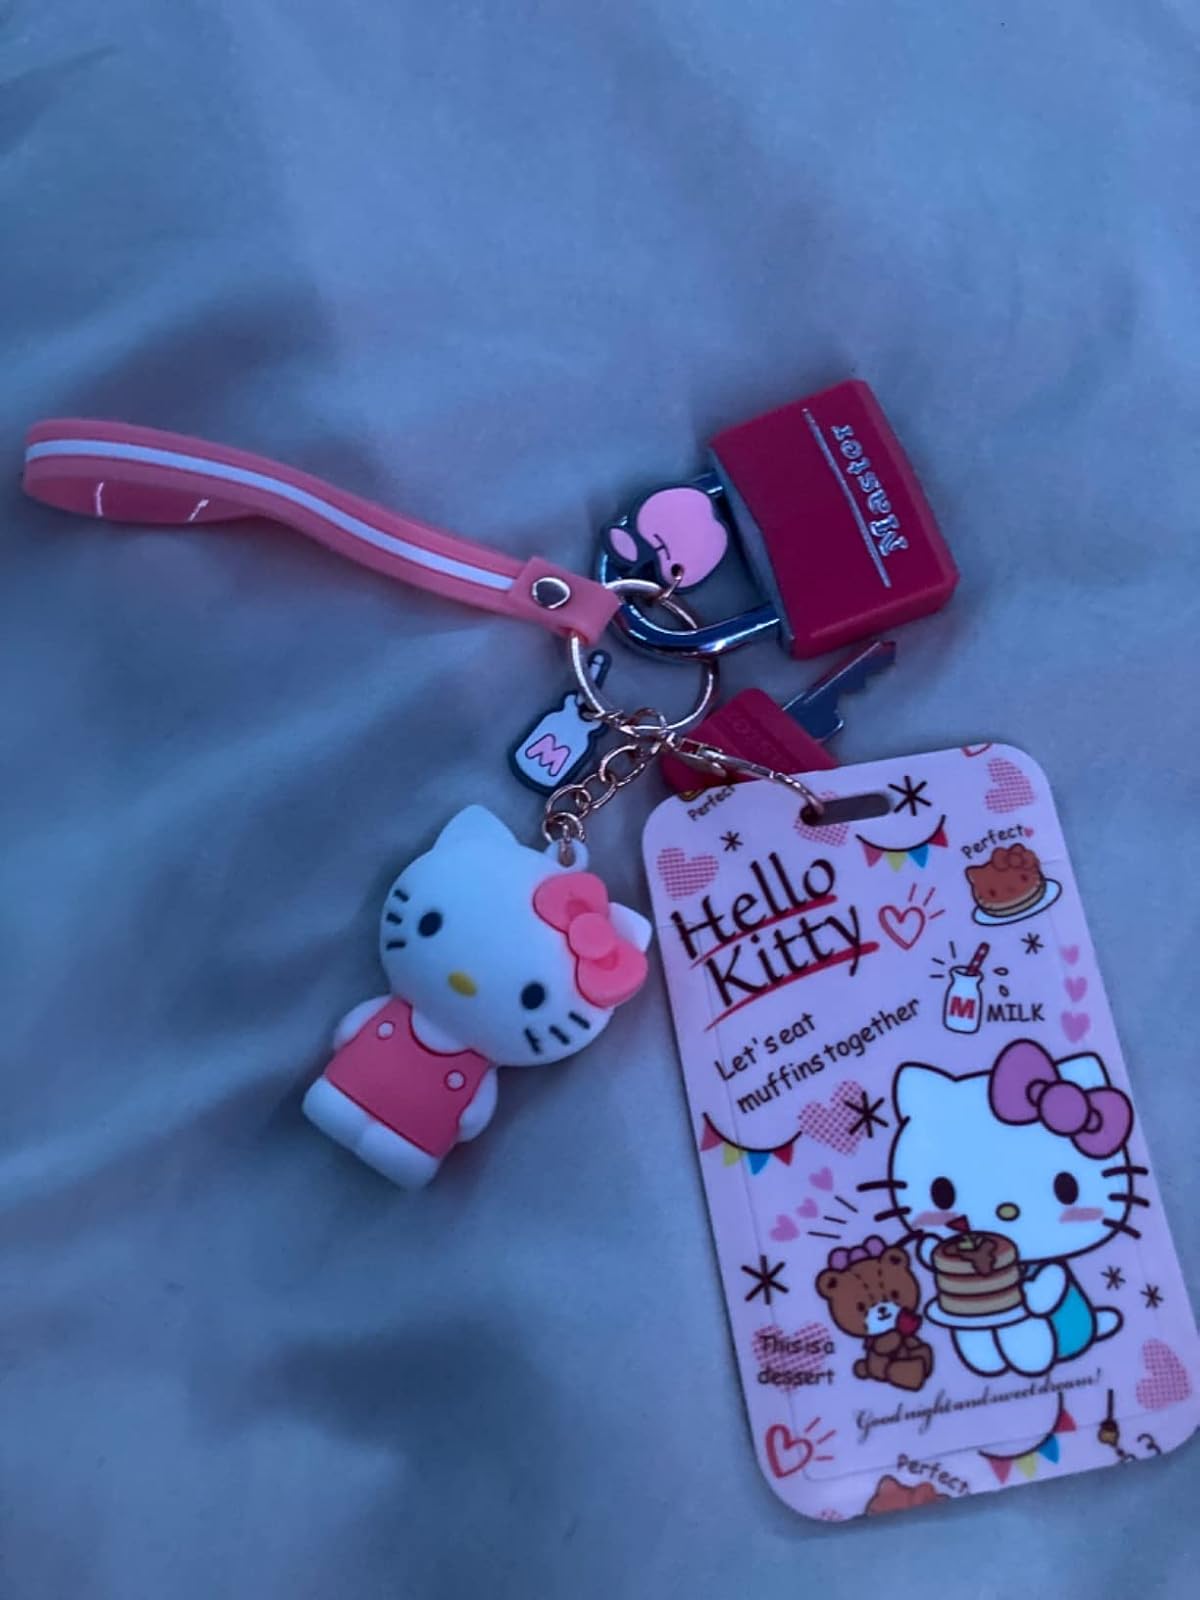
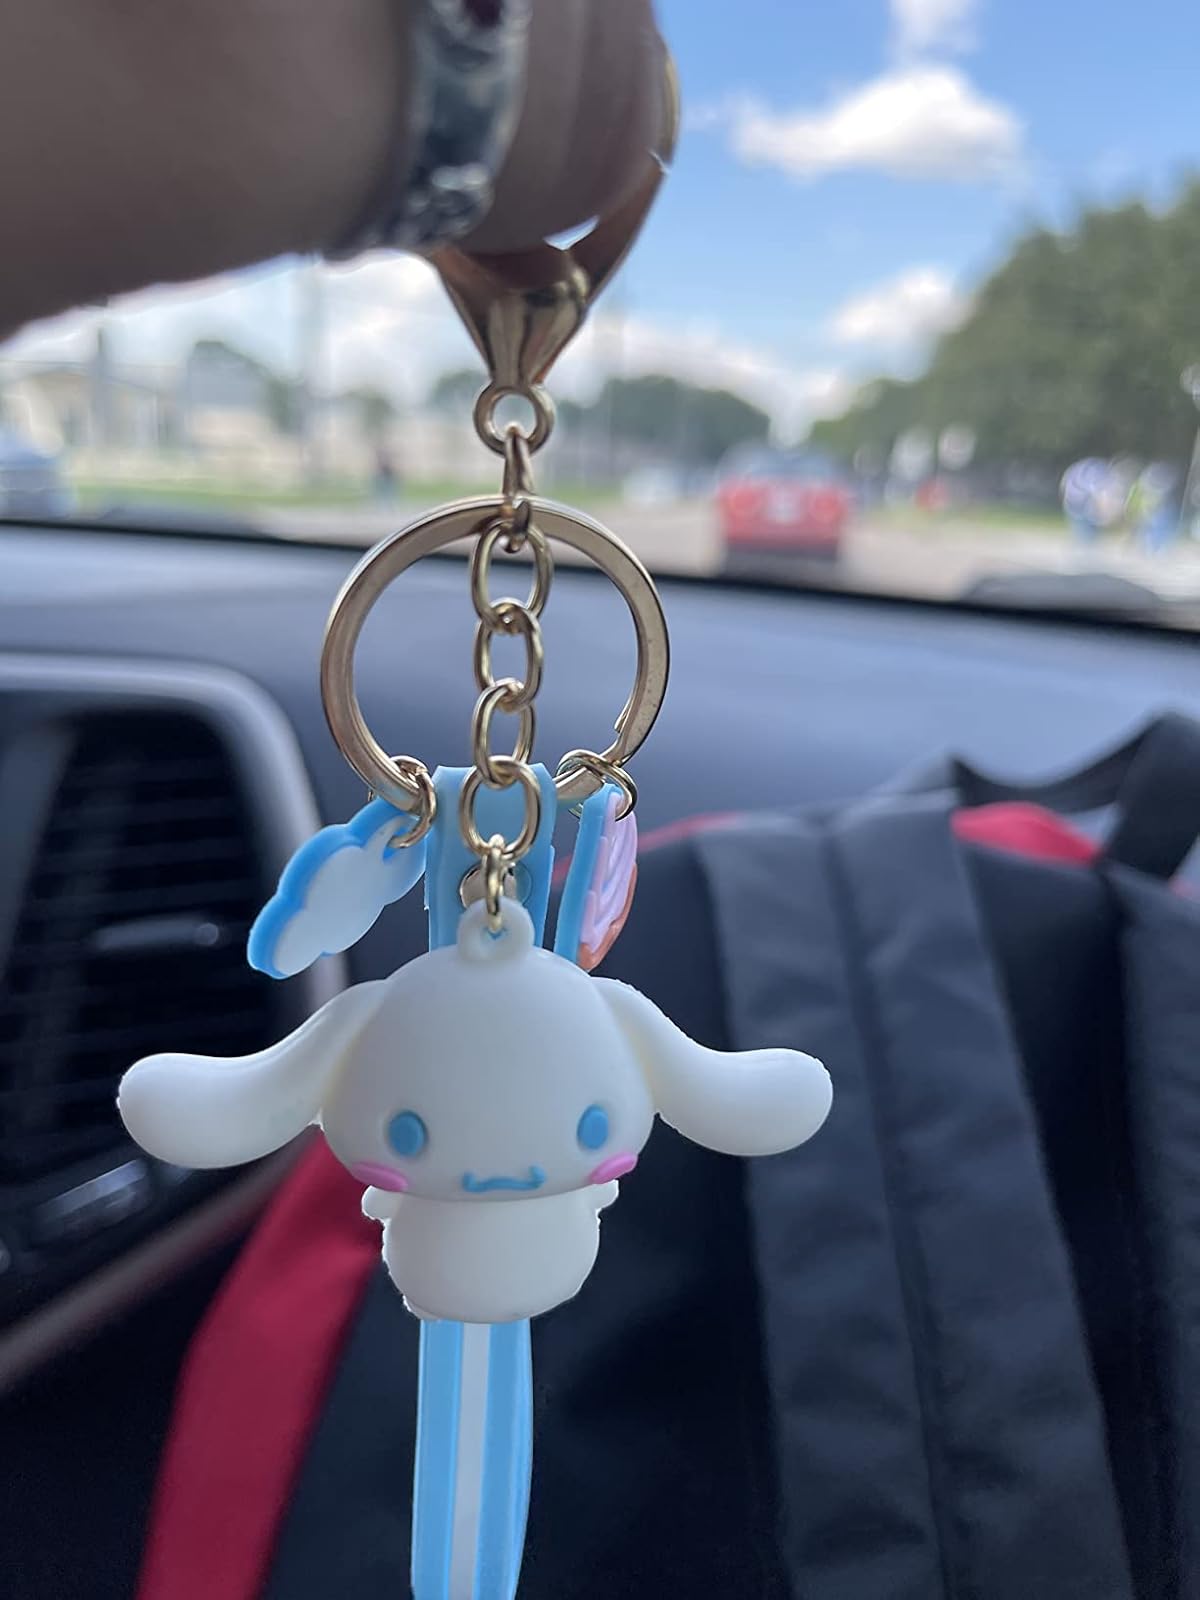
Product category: accessories_keychain
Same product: no